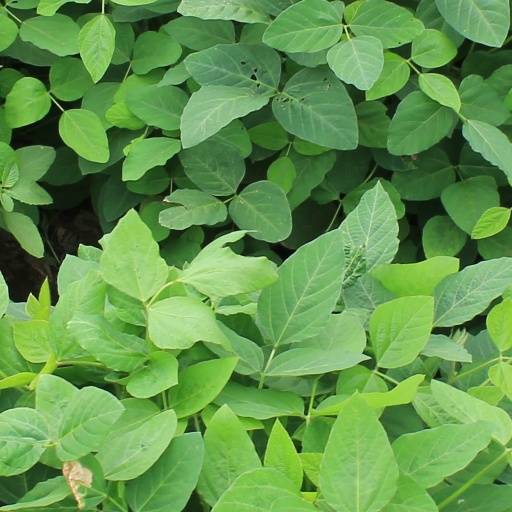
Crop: soybean